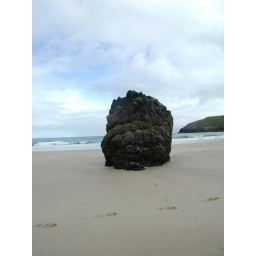
Durness beach has these strange rock formations in the sand - thought they'd make a good image.